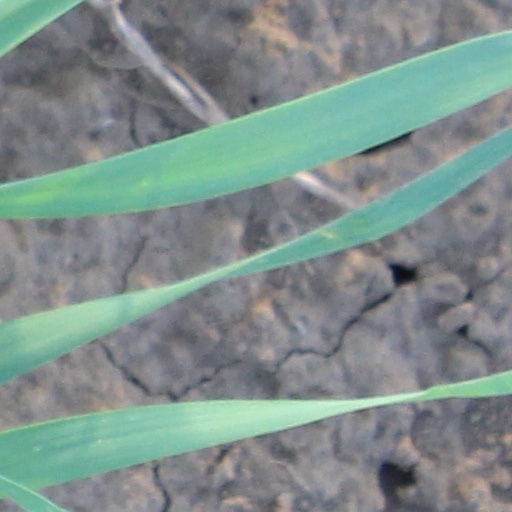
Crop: wheat